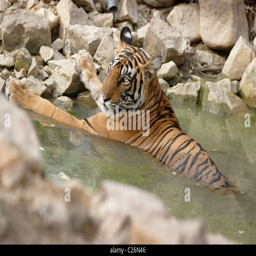
a cooling in summers in a water hole